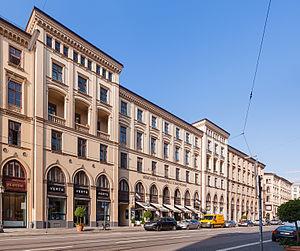
Erich Ziegel fut un acteur, metteur en scène, directeur de théâtre et dramaturge allemand.
Le Kammerspiele de Munich est un théâtre bavarois fondé en 1911 par Erich Ziegel dans Augustenstrasse. C'est un théâtre germanophone majeur de notre époque. Depuis 1926 il se situe dans la Maximilianstrasse, dans un bâtiment Art nouveau construit en 1901 et aujourd'hui qualifié de Schauspielhaus.